Alabama Department of Public Safety

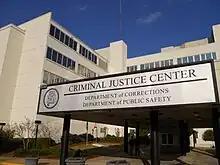
The <a href="https%3A//web.archive.org/web/20180611223104/http%3A//www.alea.gov/Home/wfContent.aspx%3FID%3D4%26amp%3BPLH1%3DplhAbout-LegacyAgenciesBiography%23ACJIC">Alabama Criminal Justice Information Center

, which houses the headquarters of the Alabama Department of Public Safety and the Department of Corrections